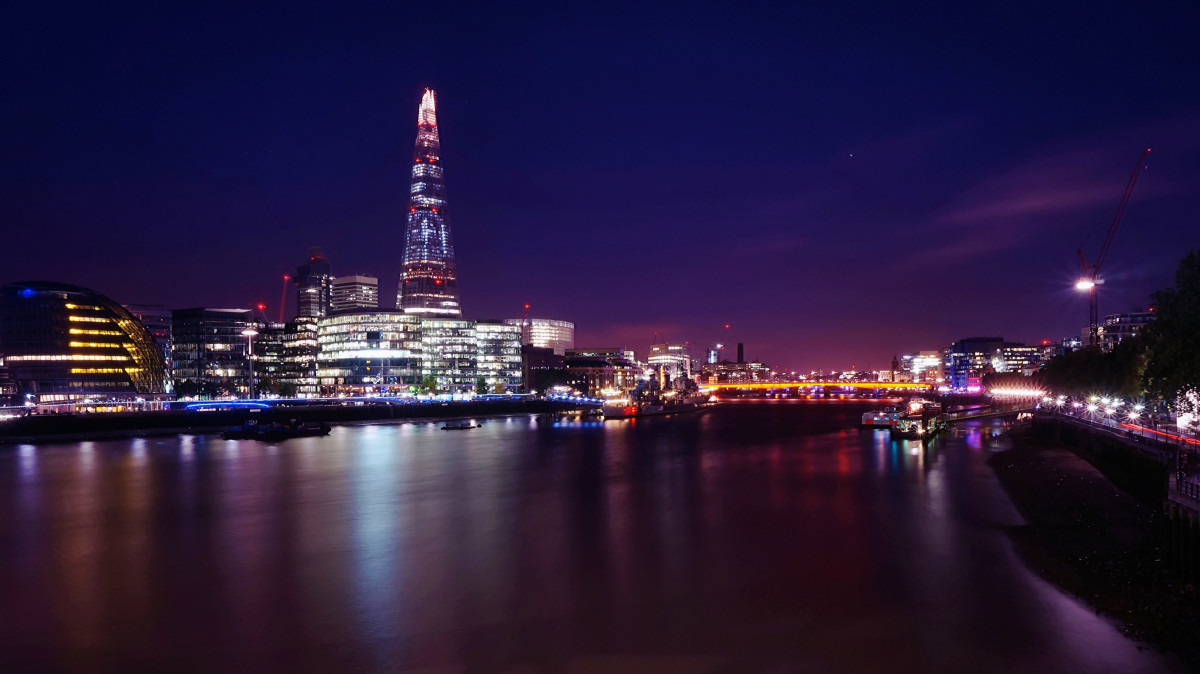
Tags: skyline, night, city, skyscraper, cityscape, dusk, evening, reflection, landmark, metropolis, human settlement